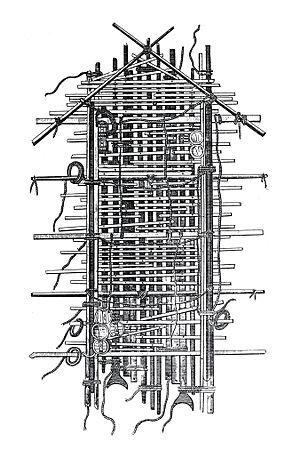
La Méduse est une frégate française qui fait naufrage le 2 juillet 1816 au large des côtes de l'actuelle Mauritanie, entraînant la mort de 160 personnes, dont 147 abandonnées sur un radeau de fortune. Ce naufrage cause un scandale retentissant en France au début de la Restauration. Il est illustré par un tableau célèbre de Théodore Géricault exposé en 1819 : Le Radeau de La Méduse.
Le Radeau de La Méduse est une peinture à l'huile sur toile, réalisée entre 1818 et 1819 par le peintre et lithographe romantique français Théodore Géricault. Son titre initial, donné par Géricault lors de sa première présentation, est Scène d'un naufrage. Ce tableau, de très grande dimension, représente un épisode tragique de l'histoire de la marine coloniale française : le naufrage de la frégate Méduse. Celle-ci est chargée d'acheminer le matériel administratif, les fonctionnaires et les militaires affectés à ce qui deviendra la colonie du Sénégal. Elle s'est échouée le 2 juillet 1816 sur un banc de sable, un obstacle bien connu des navigateurs situé à une soixantaine de kilomètres des côtes de l'actuelle Mauritanie. Au moins 147 personnes se maintiennent à la surface de l'eau sur un radeau de fortune et seuls quinze embarquent le 17 juillet à bord de L’Argus, un bateau venu les secourir. Cinq personnes meurent peu après leur arrivée à Saint-Louis du Sénégal, après avoir enduré la faim, la déshydratation, la folie et même l'anthropophagie.